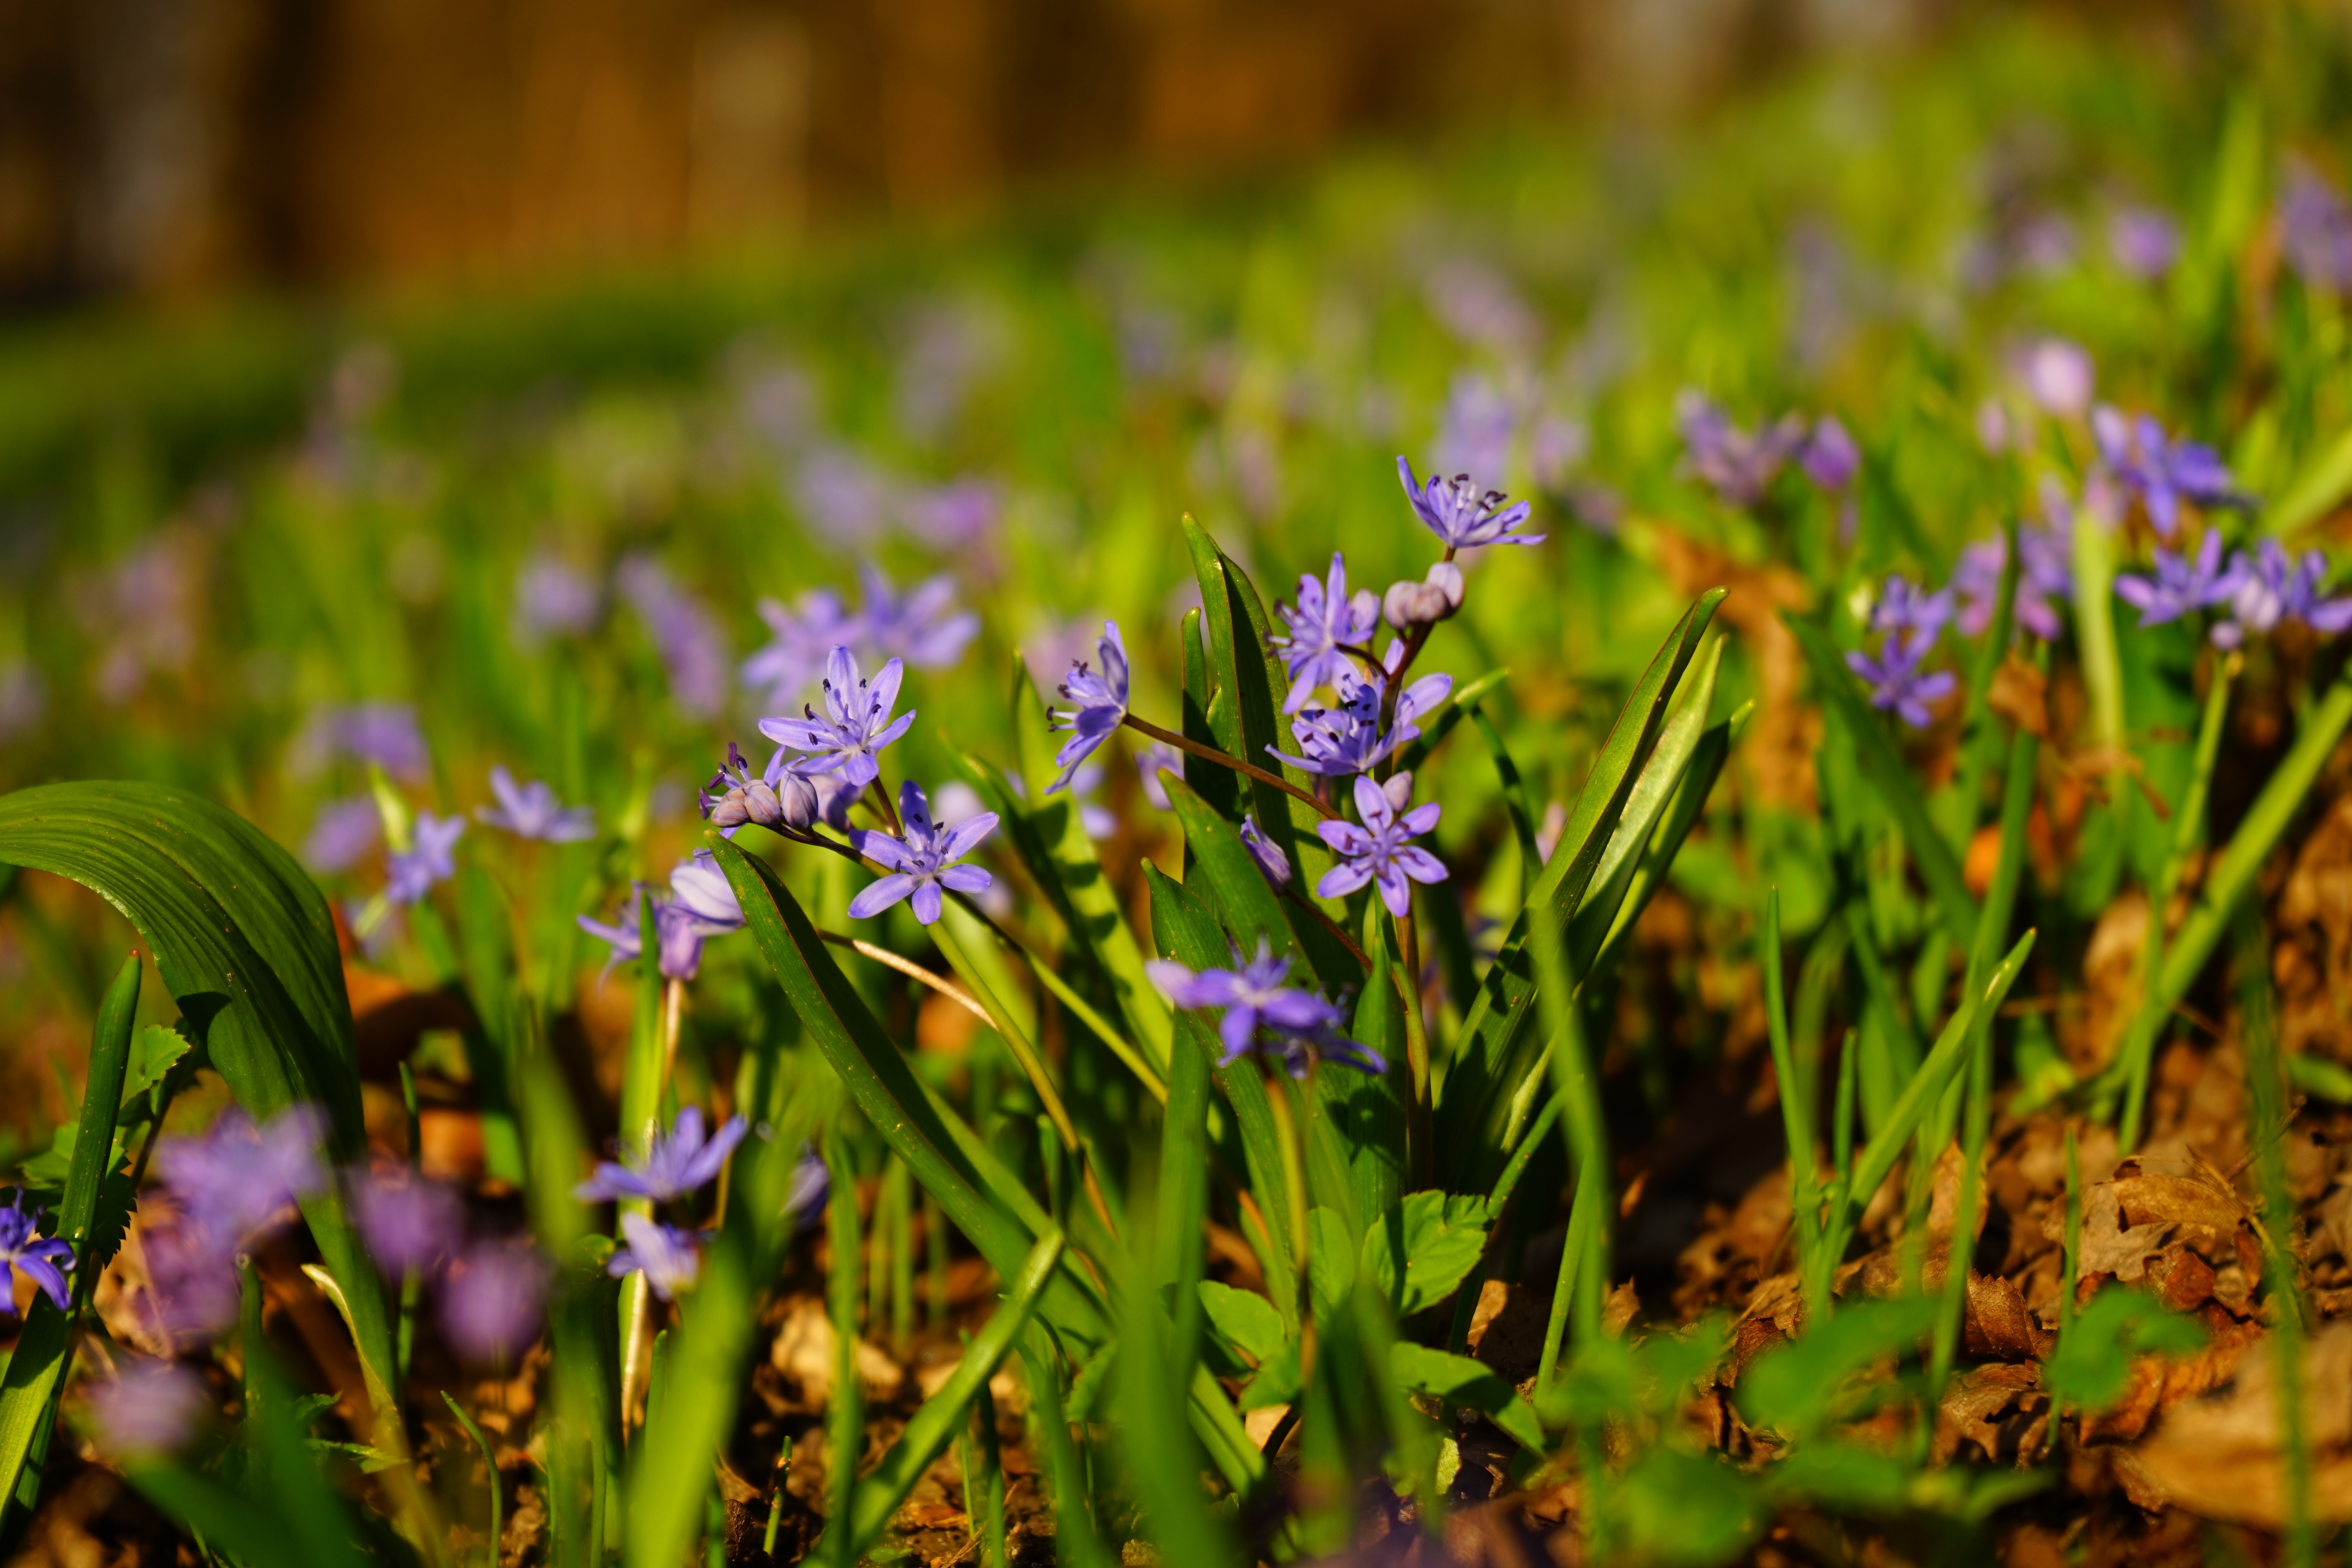
nature, grass, blossom, plant, field, lawn, meadow, prairie, sunlight, leaf, flower, bloom, spring, green, botany, blue, garden, flora, wildflower, woodland, habitat, early bloomer, scilla, macro photography, harbinger of spring, flowering plant, asparagaceae, blue star, chionodoxa luciliae, asparagus plant, land plant, scilla bifolia, scilloideae, zweibl ttriger blue star, two sea onion